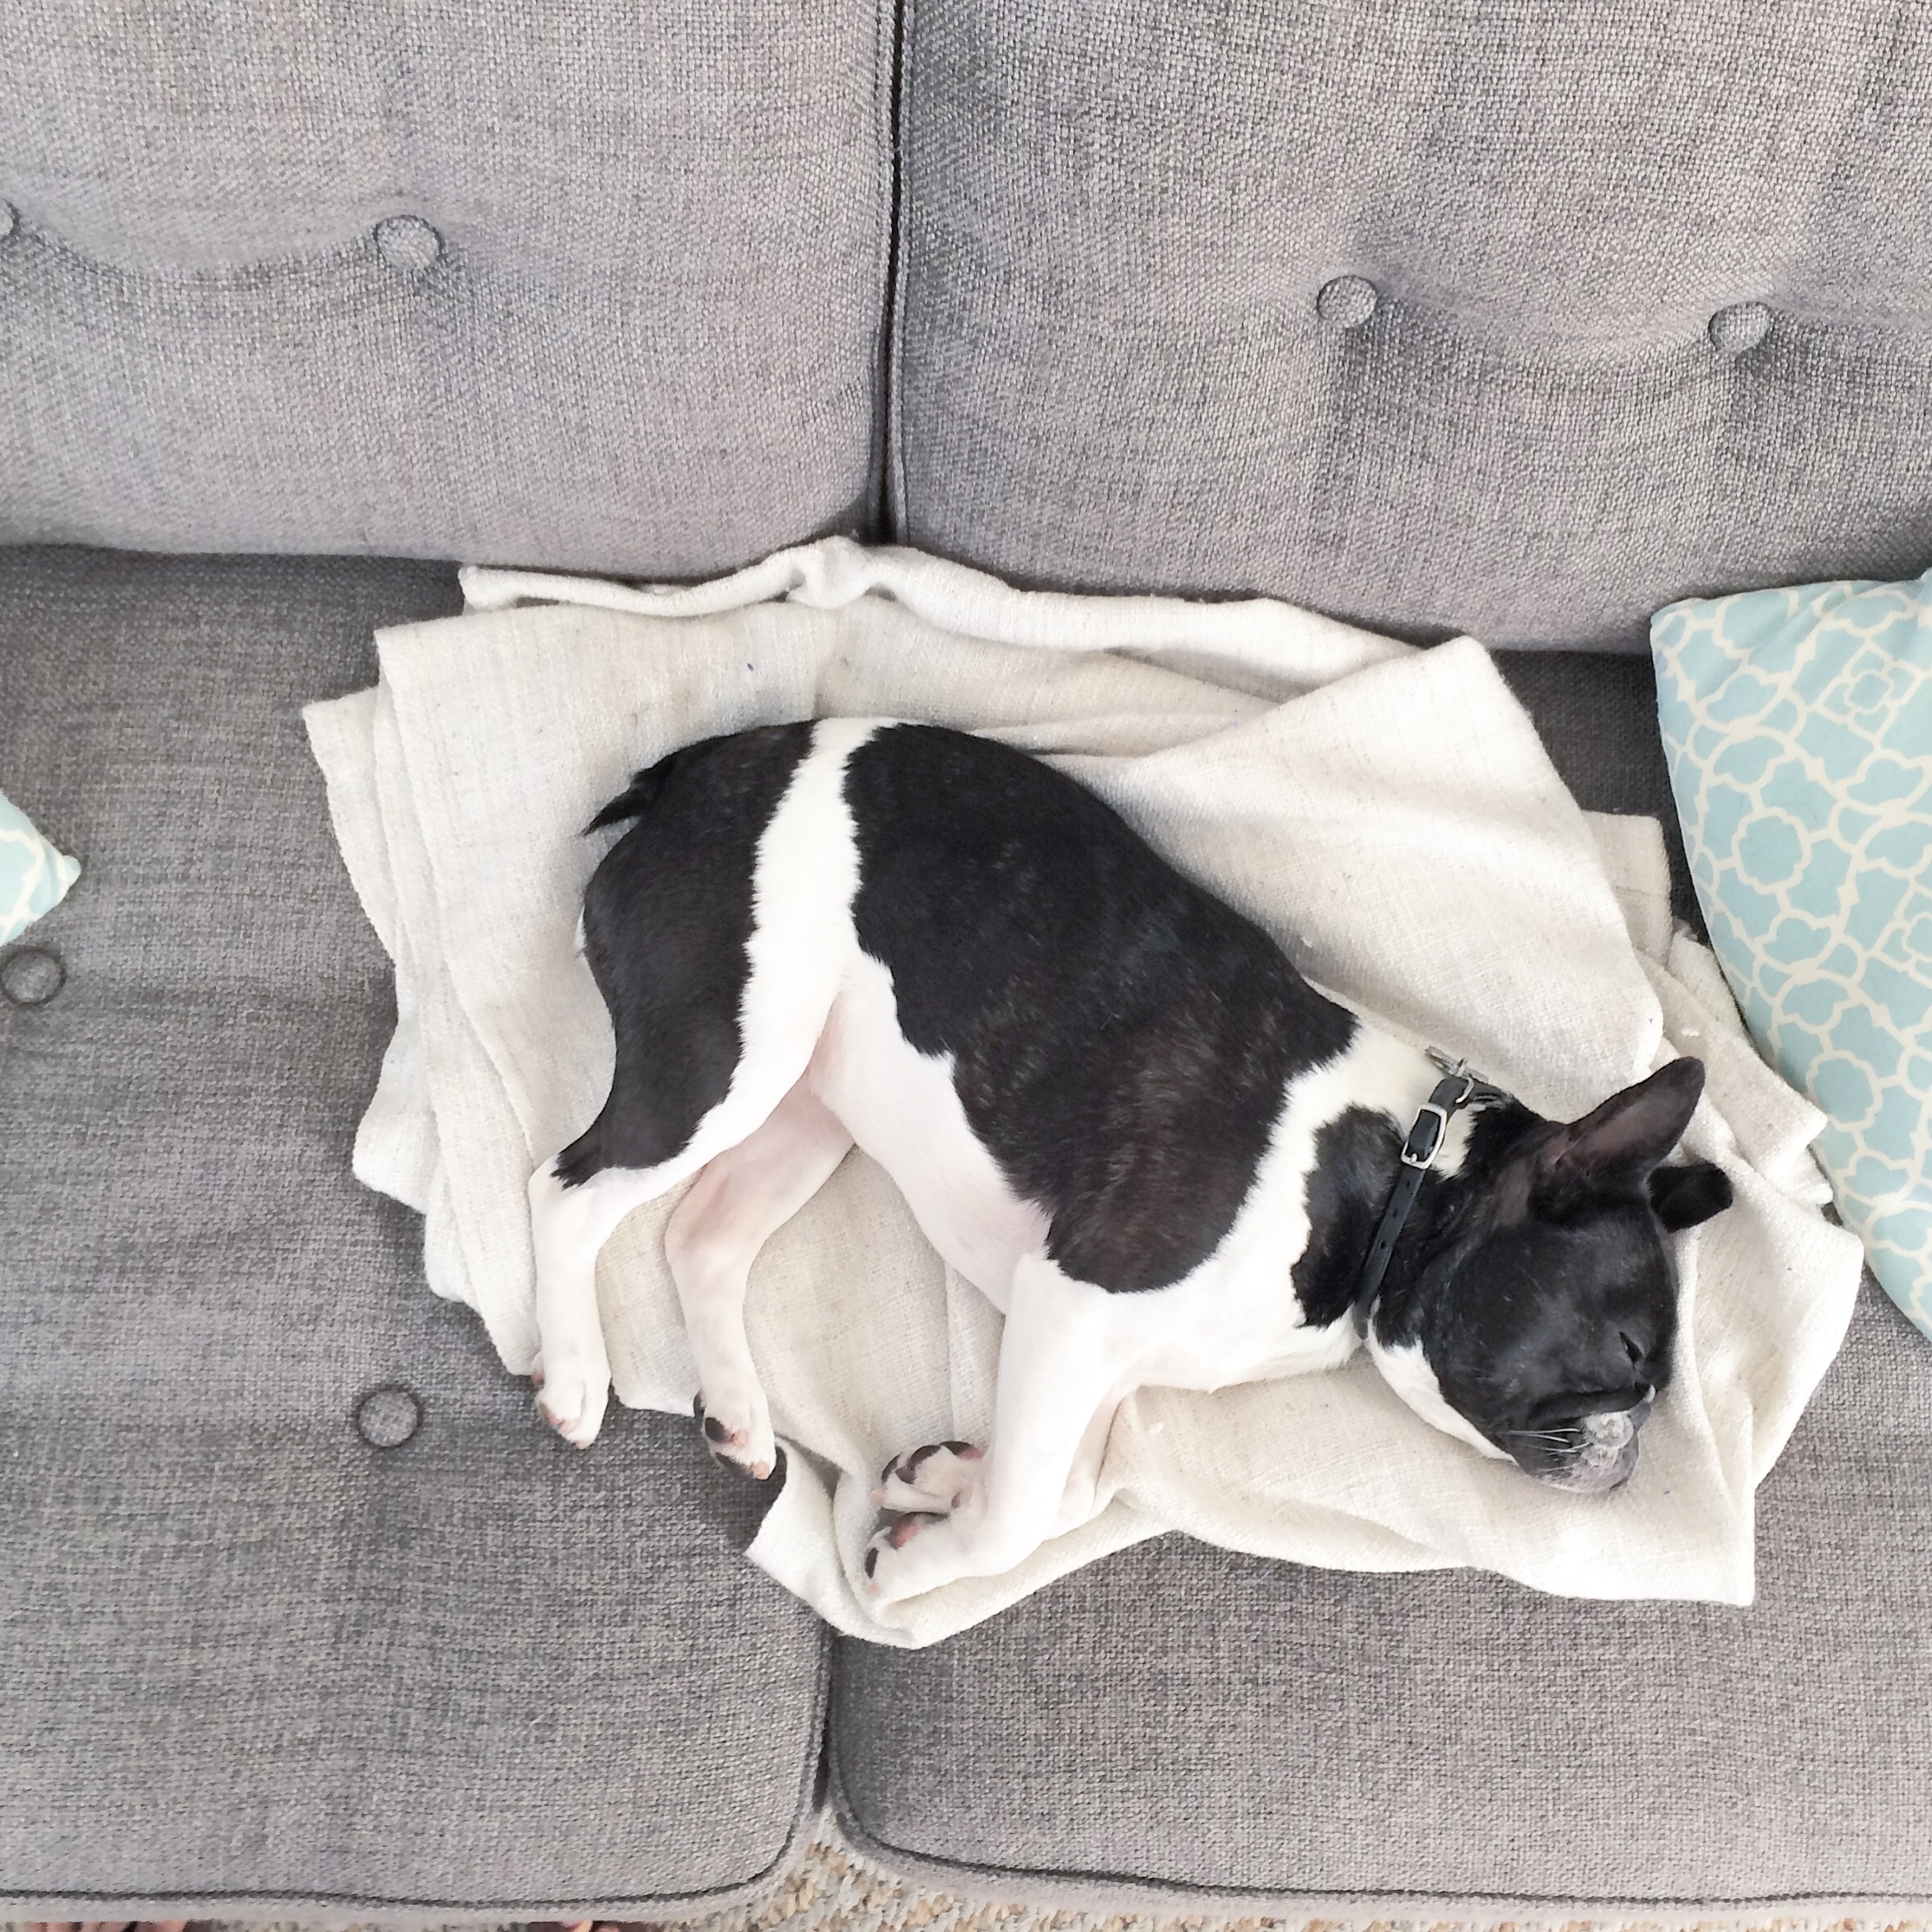
dog, mammal, furniture, dog like mammal